Stuart Agnew

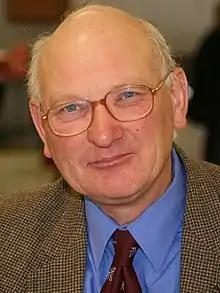
Agnew in 2009

John Stuart Agnew (born 30 August 1949) is a British politician who served as Member of the European Parliament (MEP) for the East of England region for the UK Independence Party (UKIP) from 2009 to 2019.